Gifu Gokoku Shrine

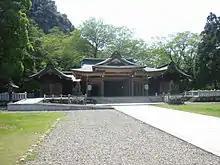
Gifu Gokoku Shrine

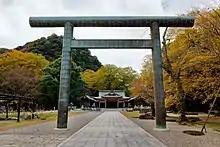
Main gate to Gifu Gokoku Shrine

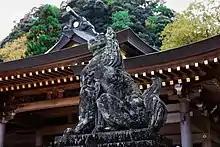
Lion of Buddha

During the first part of the Meiji period, there were two shrines in Gifu Prefecture dedicated to the war dead. In Ōgaki, there was the Ōgaki Shōkonsha (大垣招魂社), which was later renamed the Nōhi Gokoku Shrine. In Takayama, there was the Hida Shōkonsha (飛騨招魂社), which was later renamed the Hida Gokoku Shrine. These two shrines, however, only served their surrounding areas and there were many districts within the prefecture who did not have shrines dedicated to their war dead.